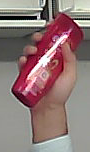
Product: loreal_shampoo